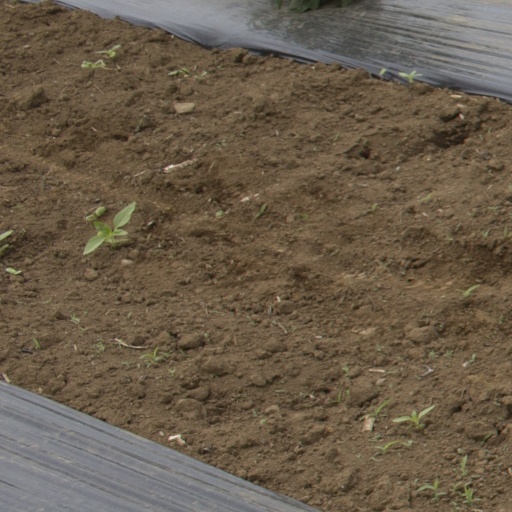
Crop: Jerusalem artichoke